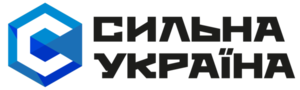
Ukraine forte est un parti politique ukrainien fondé en juin 1999 sous le nom du Parti travailliste d'Ukraine.
Les élections législatives ukrainiennes de 2014 se sont déroulées le 26 octobre 2014. Elles font suite à la dissolution de la Rada par le président Petro Porochenko, élu lors de l'élection présidentielle du 25 mai 2014. Il s'agit d'élections anticipées, se déroulant seulement deux ans après les dernières élections législatives de 2012.